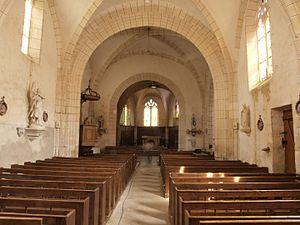
Sainpuits (Yonne, France)
L'église Sainte-Marie-Madeleine est une église du département de l'Yonne, en France, située dans le village de Sainpuits. Affectée au culte catholique et dédiée à sainte Marie-Madeleine, elle dépend de l'archidiocèse de Sens-Auxerre.